Constant chord theorem

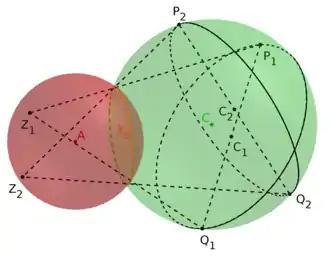
</math>

The constant chord theorem is a statement in elementary geometry about a property of certain chords in two intersecting circles.